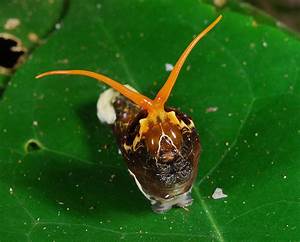
Label: ragno